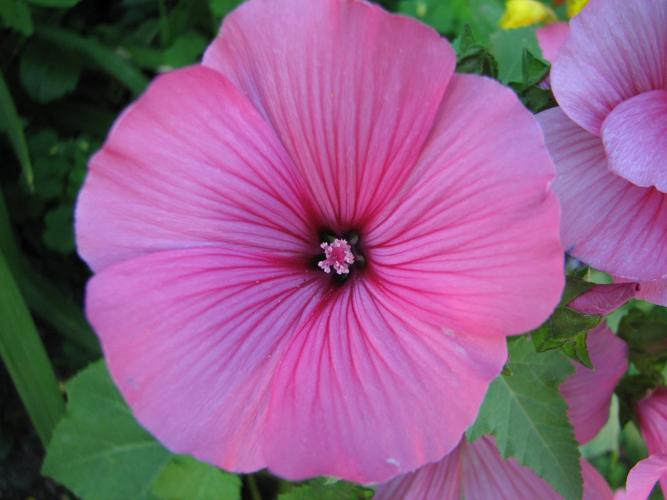
Label: tree mallow